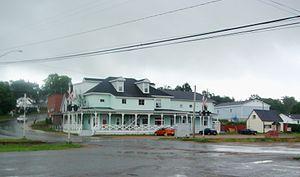
Harvey, aussi appelé Harvey-Station, est un village du Comté d'York au Nouveau-Brunswick.